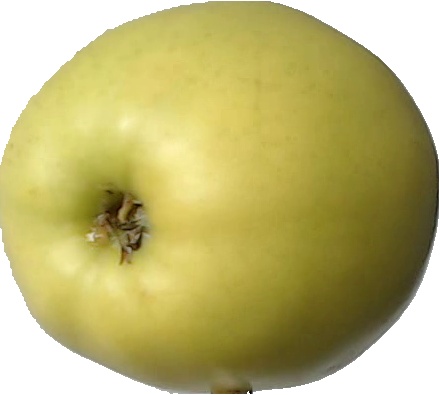
Label: apple_golden_2